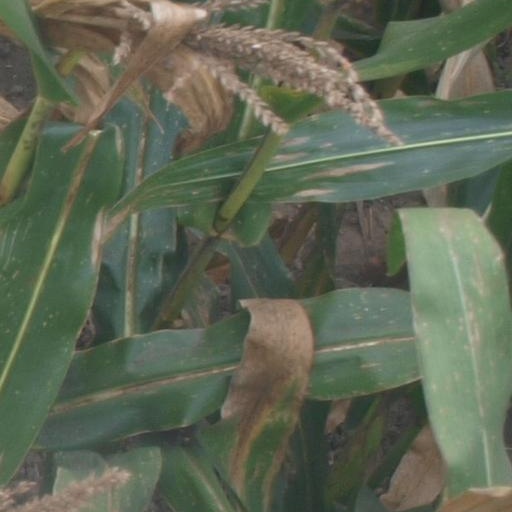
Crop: maize; corn